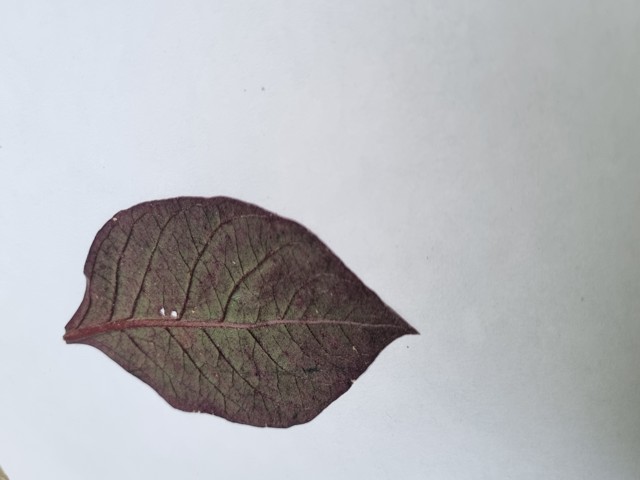
Plant: kalochitra